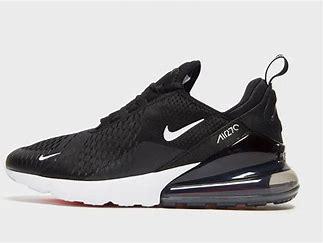
Brand: Nike
Model: Air Max 270 Go